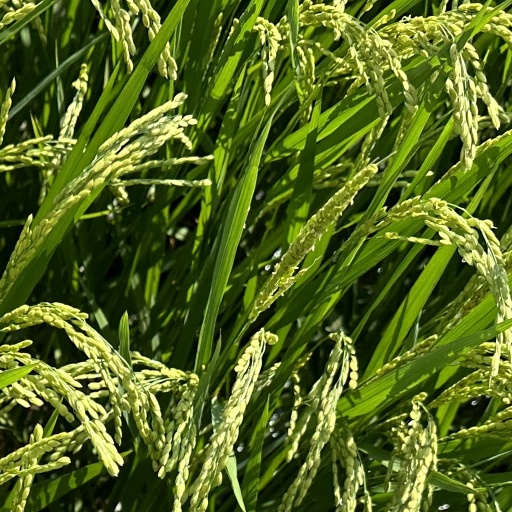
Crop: rice